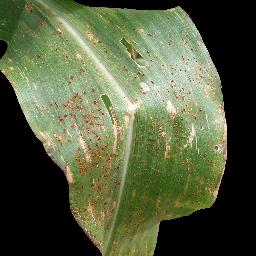
Label: Corn_(Maize)___Common_Rust